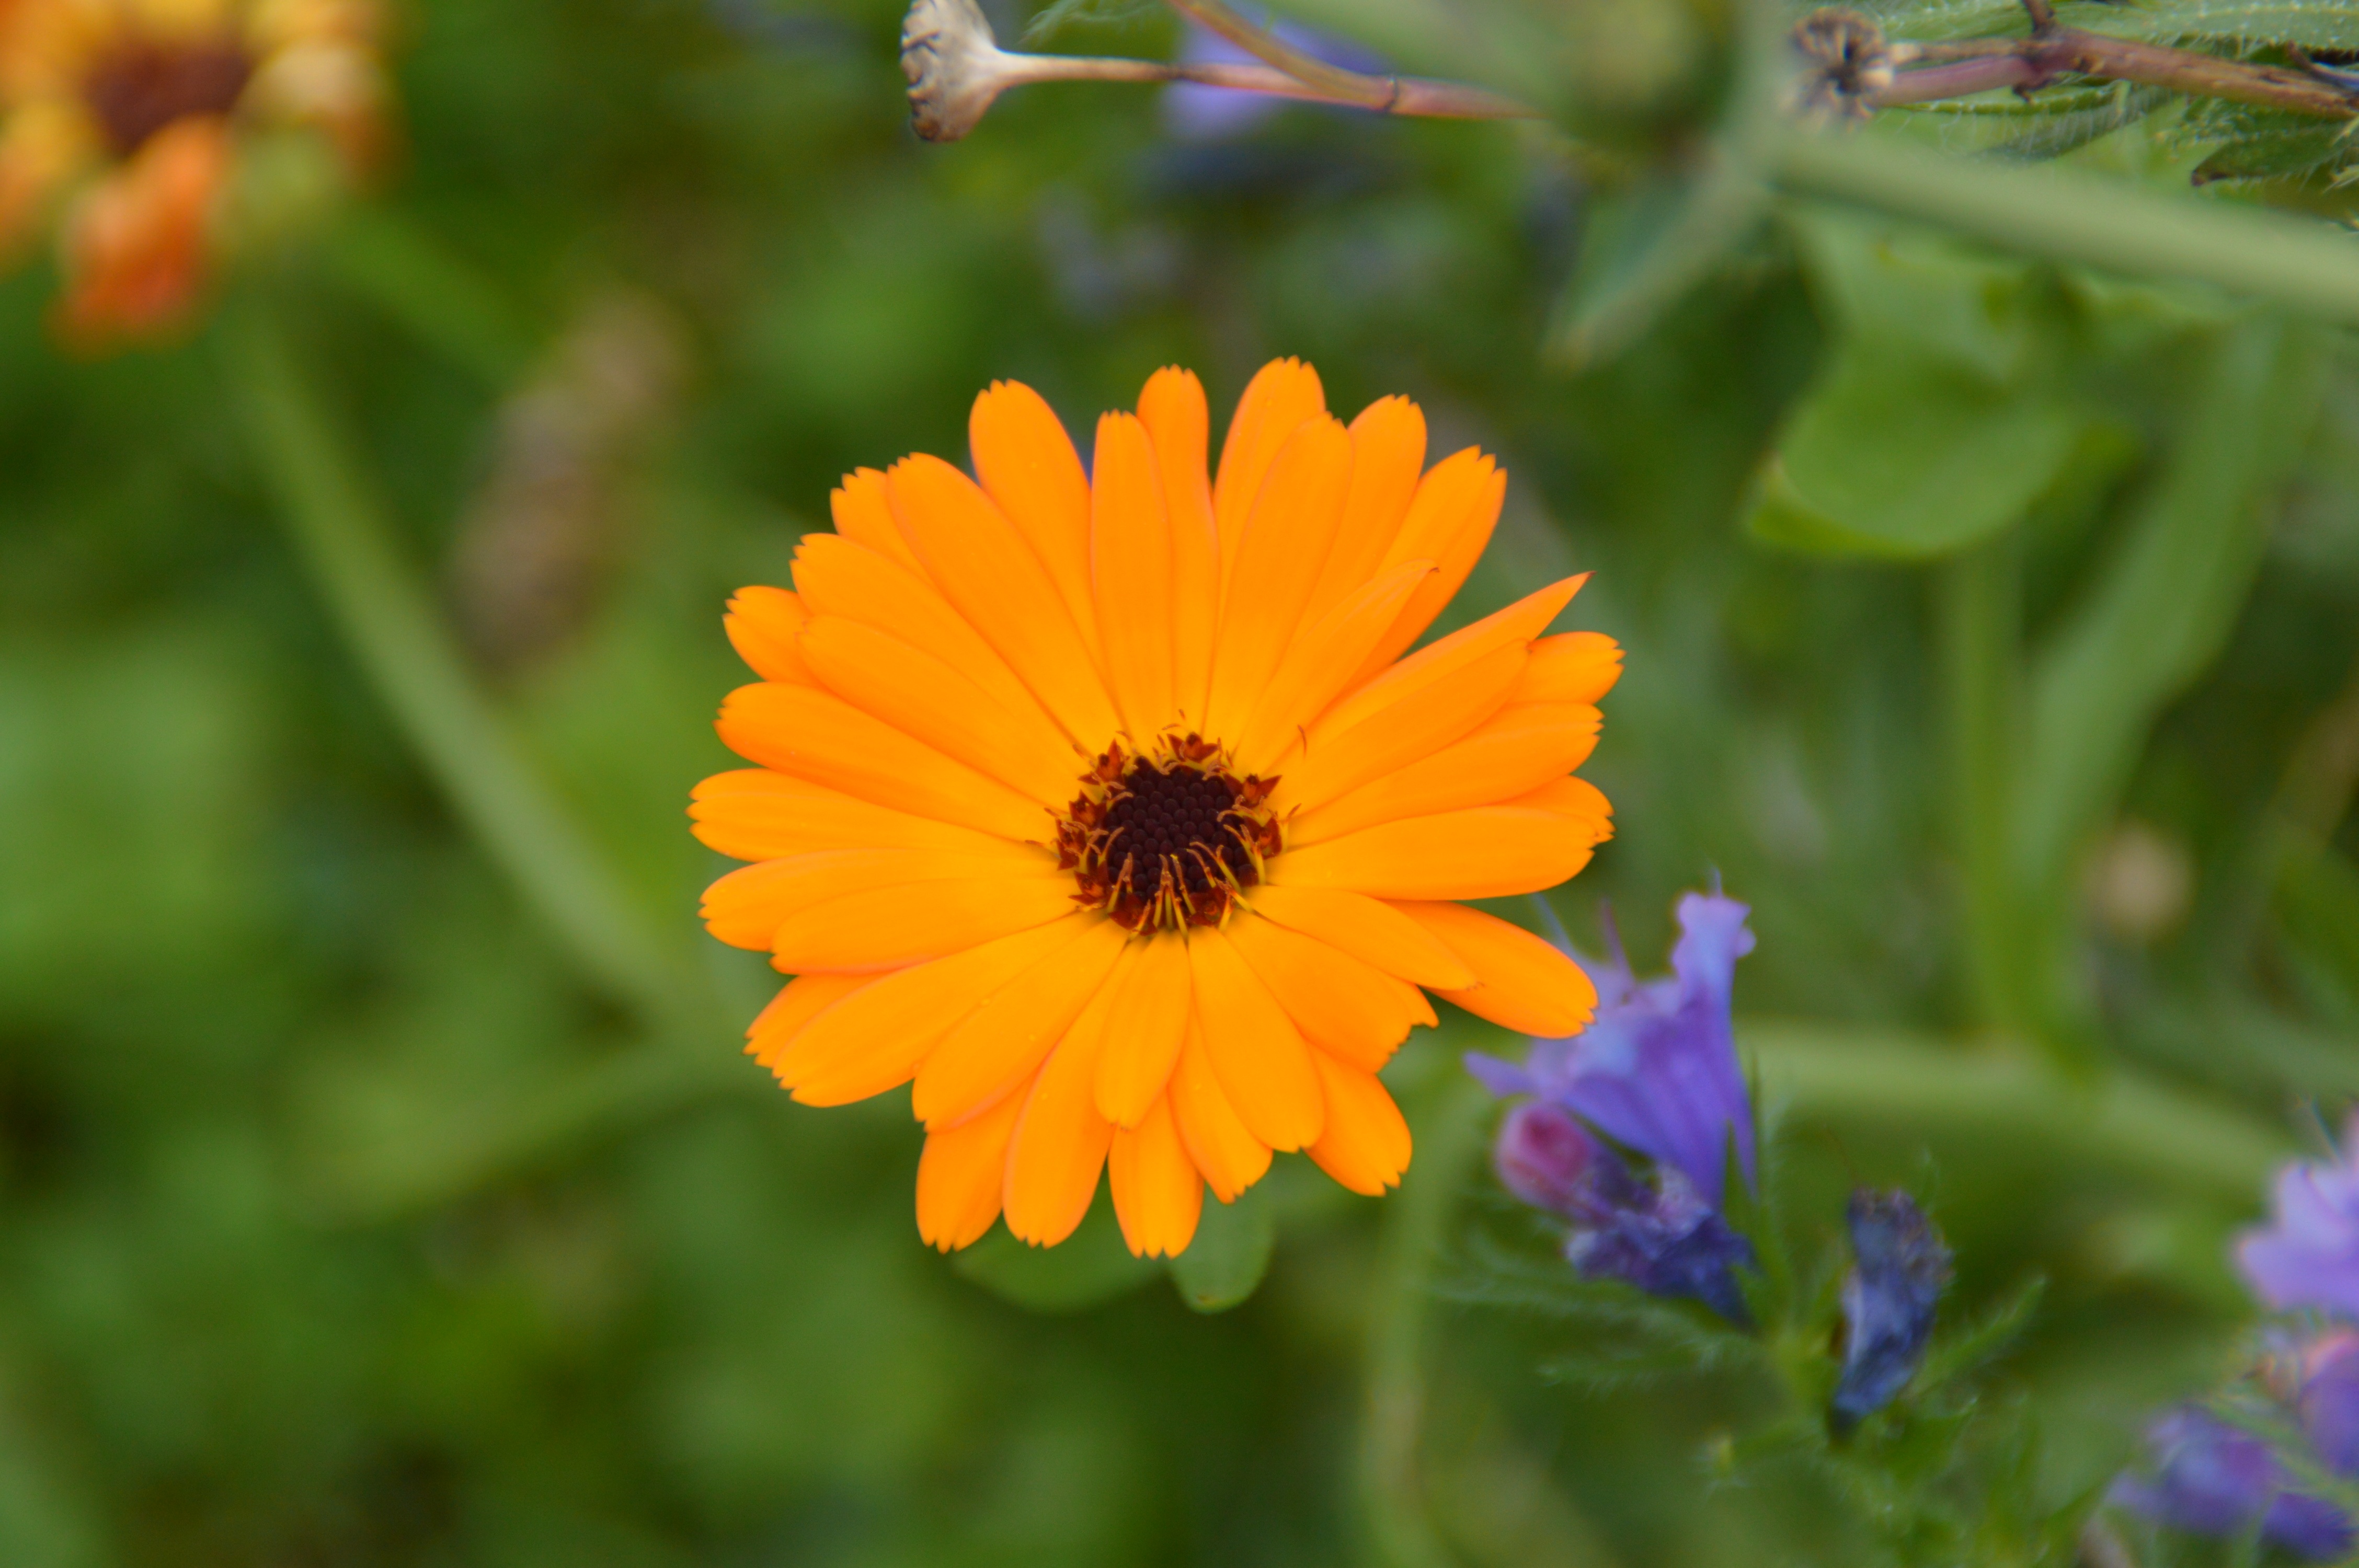
nature, blossom, plant, field, meadow, prairie, flower, petal, bloom, orange, herb, botany, yellow, garden, flora, wildflower, nectar, marigold, macro photography, flowering plant, daisy family, calendula, annual plant, plant stem, land plant